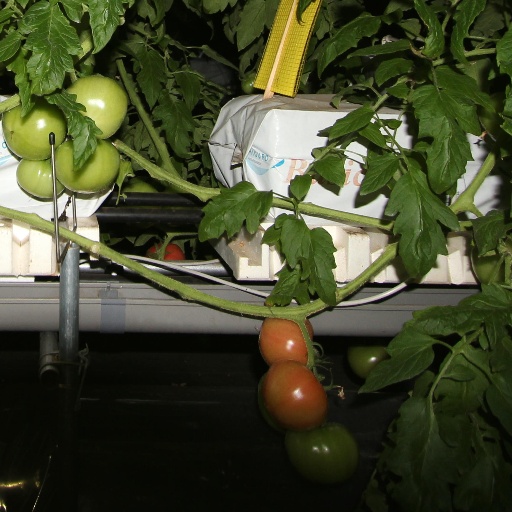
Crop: tomato